Ambulance (2022 film)

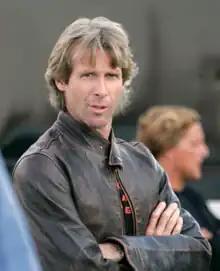
Michael Bay saw the film's script as an opportunity to direct a "small movie" during the COVID pandemic.

In 2020, the COVID-19 pandemic in Los Angeles preempted Bay's plans to shoot his next film, "Black Five". He recalled telling his agent "Goddamnit, I just want to get out and shoot something fast. I'm tired of being locked up at home." He pitched an idea to Donna Langley, the Chairwoman of Universal Pictures, saying he wanted to direct a "small" film focusing on the tension between characters trapped in a claustrophobic setting. Bay was reminded of "Ambulance" and told it could be shot on a relatively low-budget in a short period. "It kind of suited my needs," he said. On November 11, 2020, Bay was announced as the new director, and the film was referred to as a "character-driven project" that would move away from Bay's normality of "standard explosion-heavy fare" while deriving elements from "Speed" (1994) and "Bad Boys" (1995). Bay did not watch or read the screenplay of the original Danish film because he wanted to make the film his own.